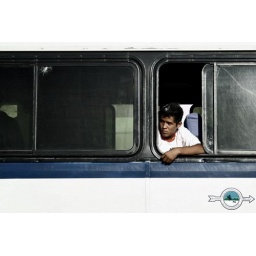
young boy in a bus at Puerto Escondido - Mexico